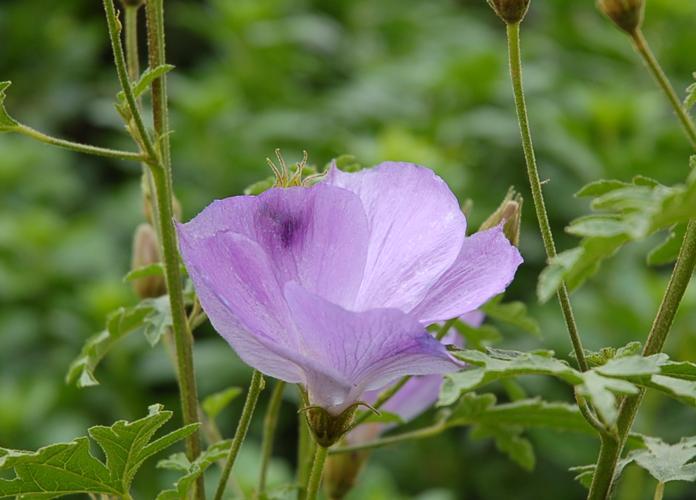
Label: pelargonium